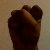
The image shows a hand gesture representing the letter 'S' in Indian Sign Language.